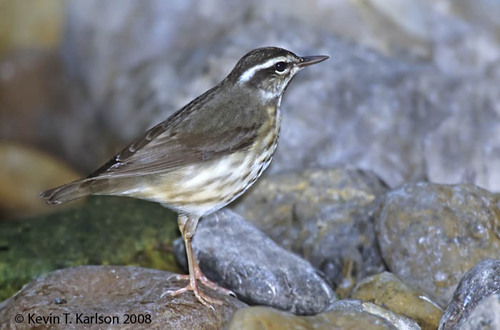
a brown sparrow-like bird with white eyebrow has brown spots on its white belly and undertail.
this small bird has a fairly small beak compared to the rest of its body size along with a small head, and brown, white and light yellow feathers covering the rest of its body.
this is a bird with a white belly and grey back and head.
this bird has a squared off tail and a pointed beak.
brown bird with white and brown speckled underside and white eyebrow.
this bird is grey with white and has a long, pointy beak.
with a speckled belly and breast, this bird has a brown beak and brown wings.
the bird is brown in color and has feet that are orange in color.
this bird has wings that are black and has a white belly
this bird has black on its head with white line and grey and white on the body.
Species: Louisiana Waterthrush